USCGC Richard Dixon

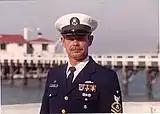
Senior Chief Boatswain's Mate Richard Dixon, the ship's namesake

The Coast Guard's Island-class cutters were launched between 1986 and 1992. On 26 September 2008 the Coast Guard awarded a contract to Bollinger Shipyards for the lead ship in the Sentinel class which would replace the aging Island class. This contract included options for an additional 33 ships, including "Richard Dixon".